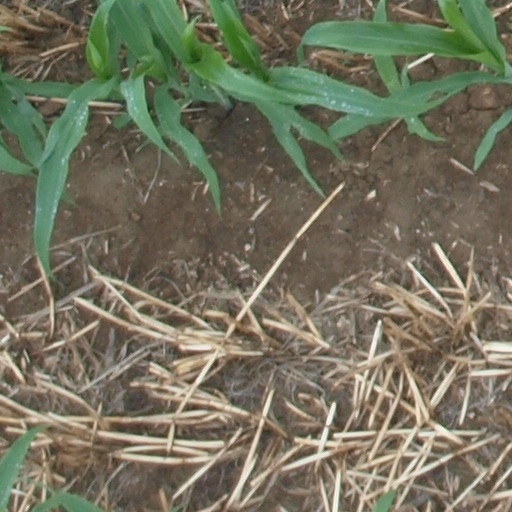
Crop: maize; corn